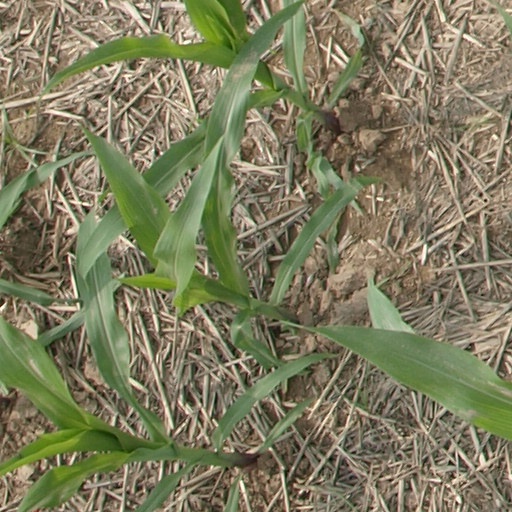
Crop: maize; corn